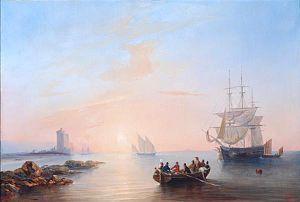
Ferdinand Victor Perrot est un peintre de marine, né en 1808 à Paimbœuf et décédé en 1841 à Saint-Pétersbourg.